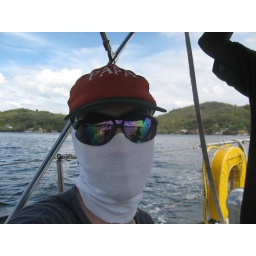
Throw a hat in the mix and it's rock solid. Hell with sunscreen.